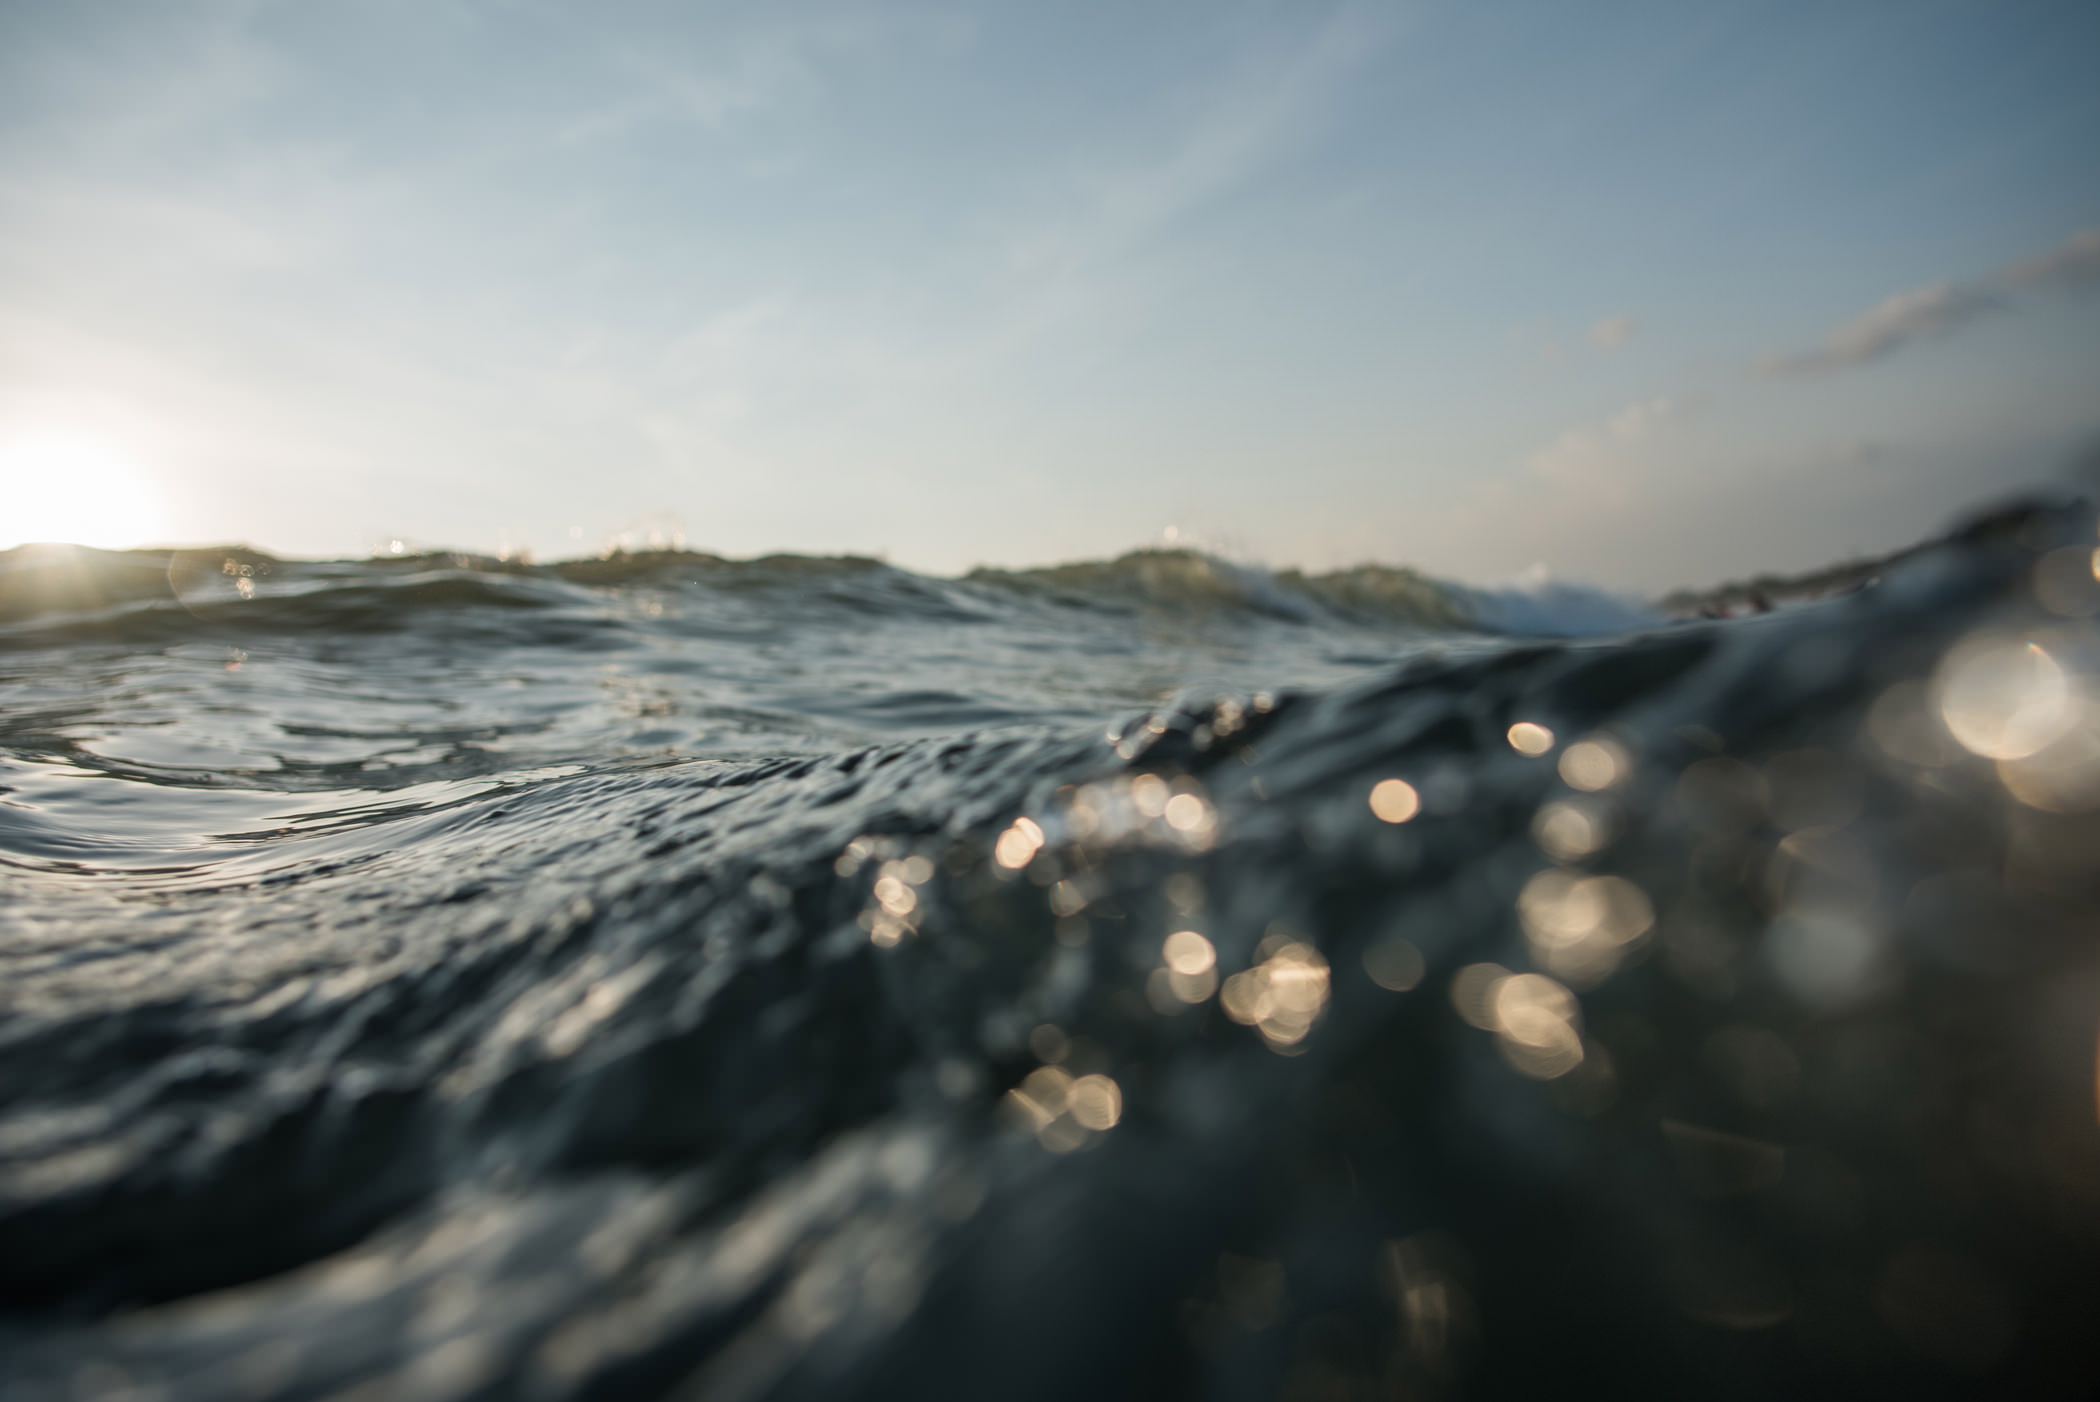
water, wave, sky, sea, ocean, wind wave, cloud, sunlight, horizon, tree, photography, landscape, coast, winter, sand, wind, evening, beach, vacation, mountain, tide